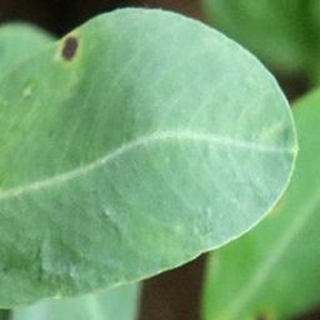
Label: groundnut_early_leaf_spot